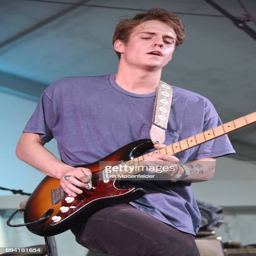
person performs during the festival